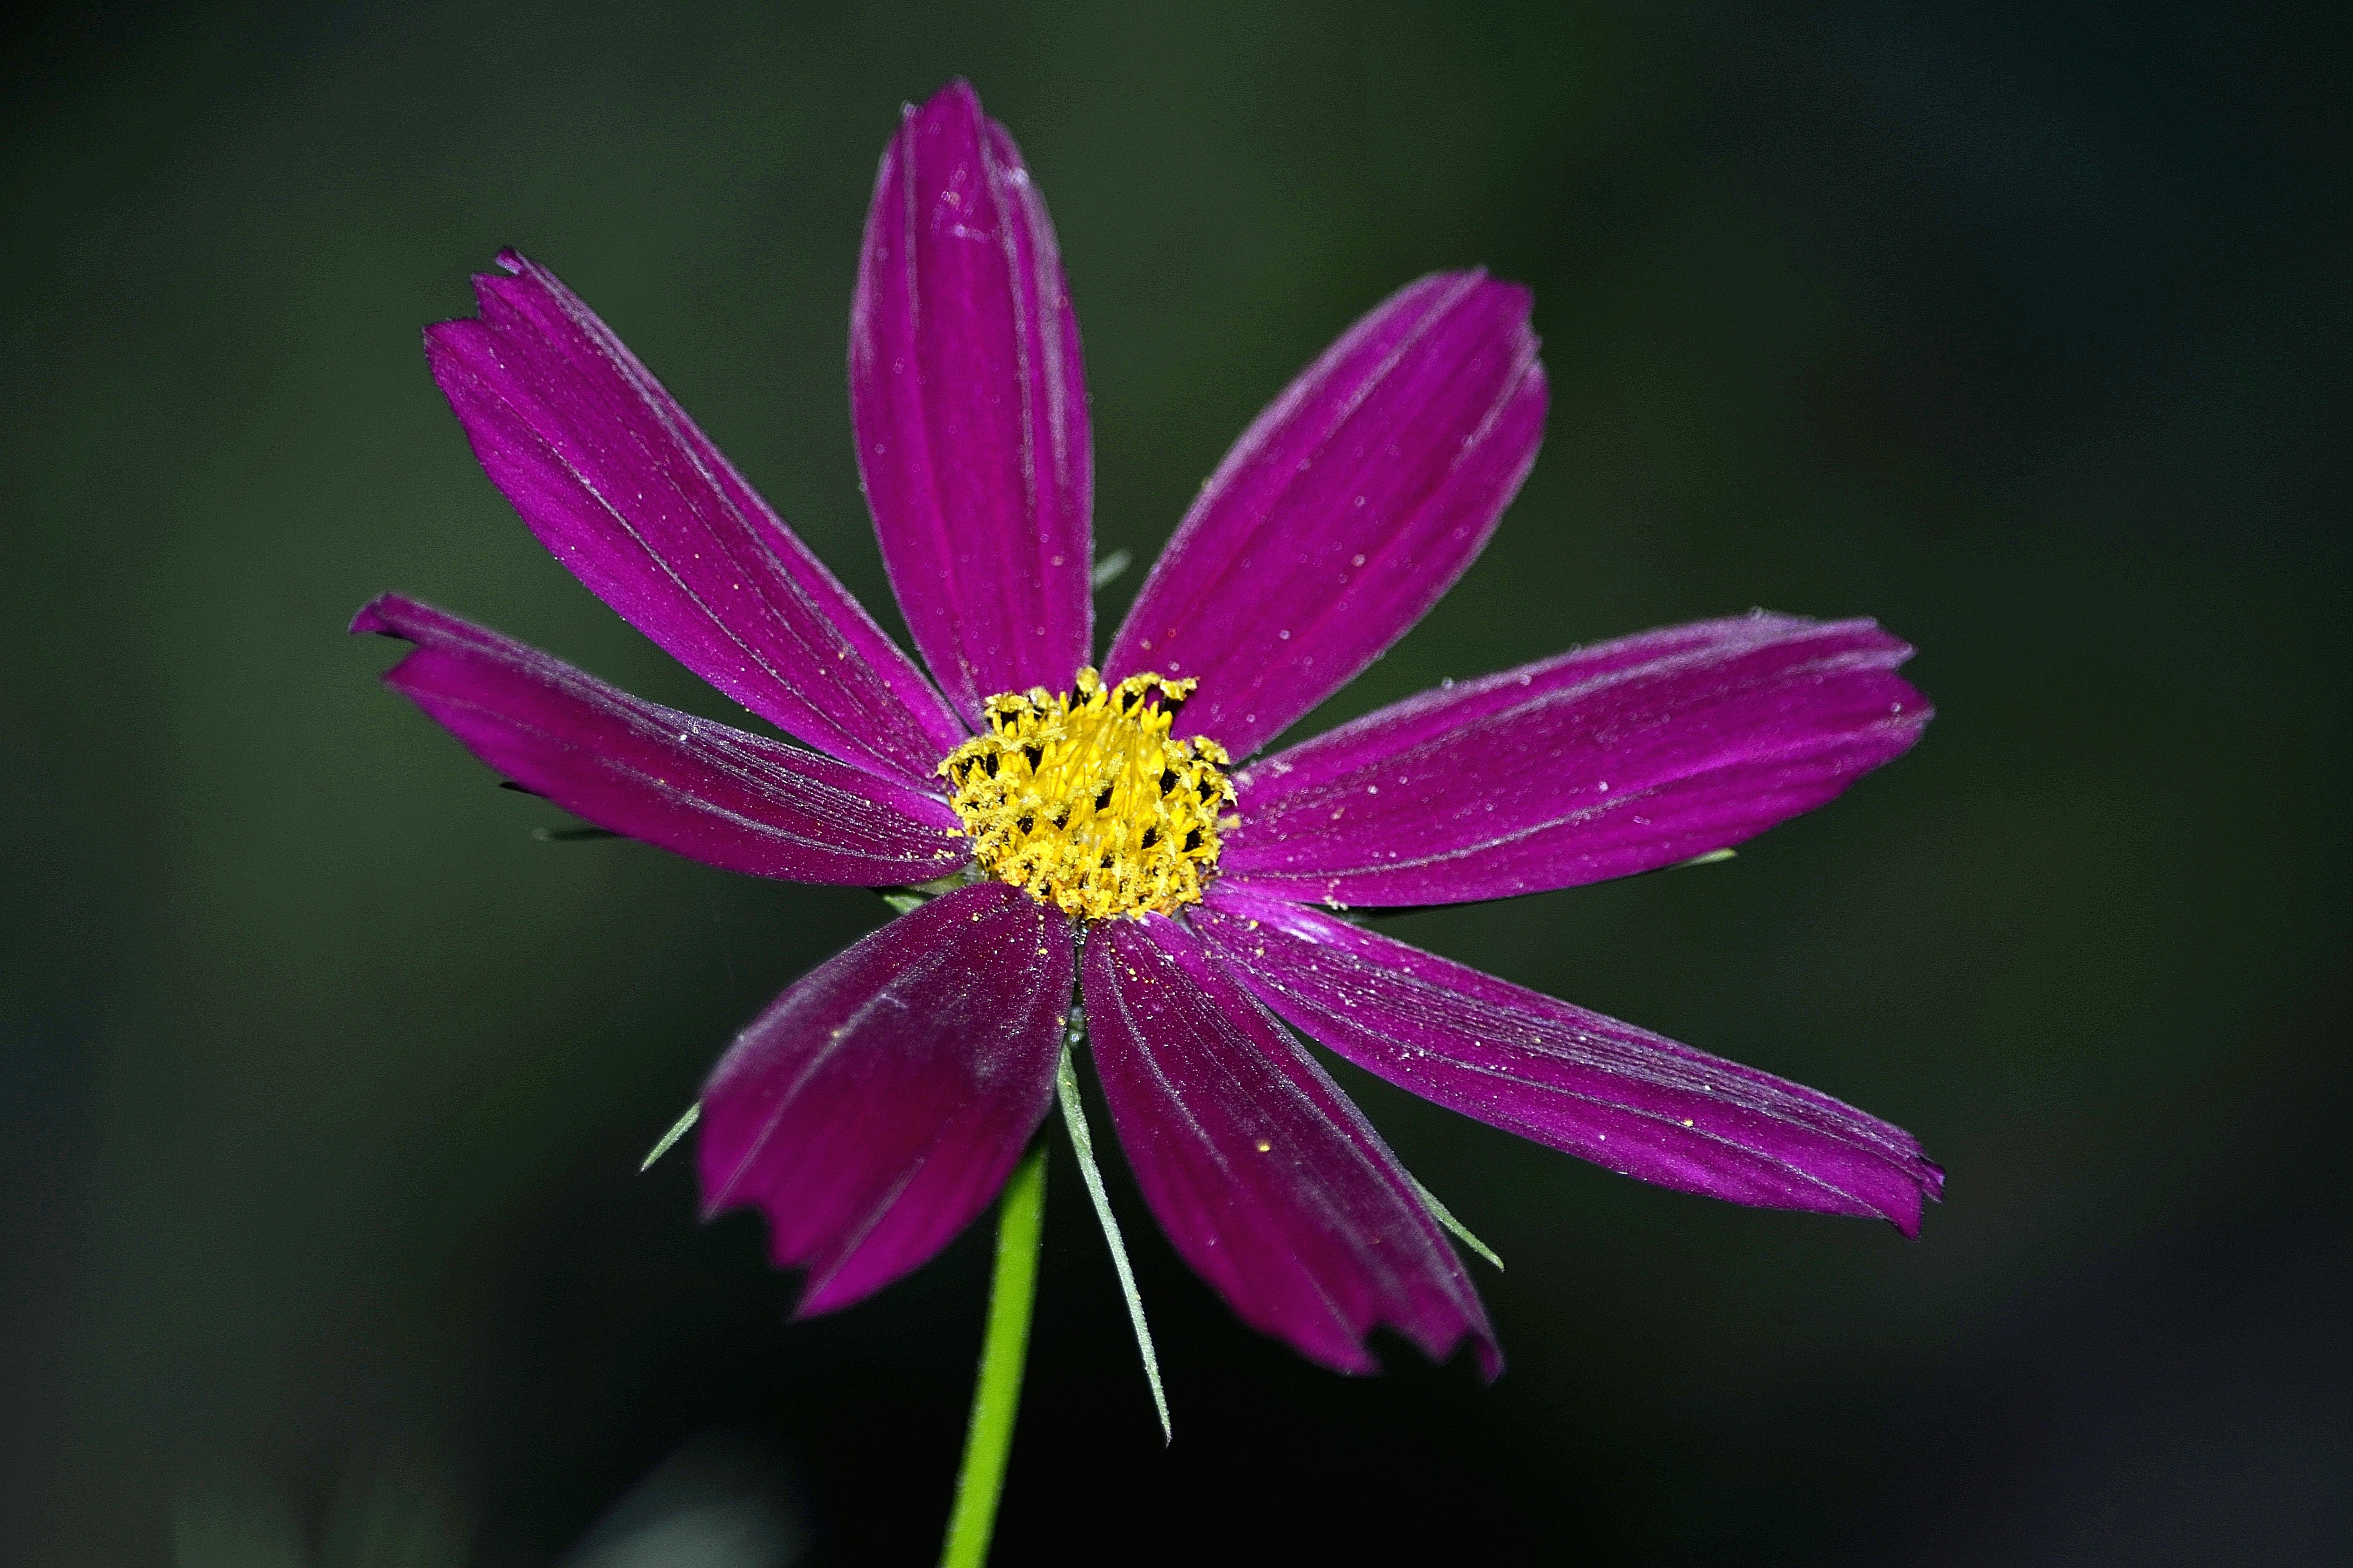
blossom, plant, photography, flower, petal, summer, daisy, macro, pink, flora, wildflower, flowers, close up, macro photography, flowering plant, daisy family, annual plant, plant stem, land plant, garden cosmos